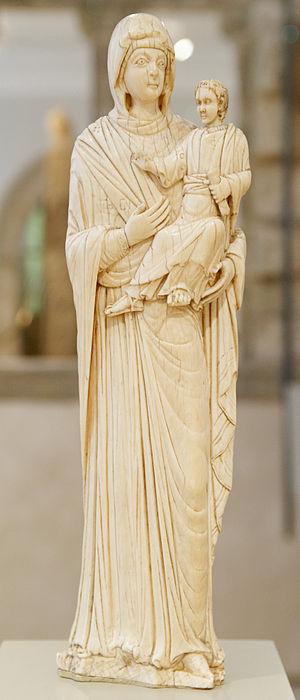
Vierge à l'Enfant dans l'attitude dite de la «
L’Apocalypse de la Theotokos est un récit apocryphe chrétien byzantin composé entre le IXᵉ et le XIᵉ siècle. L’œuvre décrit le voyage en enfer de la Vierge Marie qui, accompagnée de l’archange Michel et de ses anges, va à la rencontre de la souffrance des damnés. Il découle de l’apocryphe original grec de multiples versions en diverses langues qui se retrouvent sous différents noms : Apocalypse de la très sainte Mère du Seigneur, Apocalypse de la Mère de Dieu, Apocalypse de la Vierge Marie et en langues slaves sous le nom Pèlerinage de la Mère de Dieu parmi les tourments.